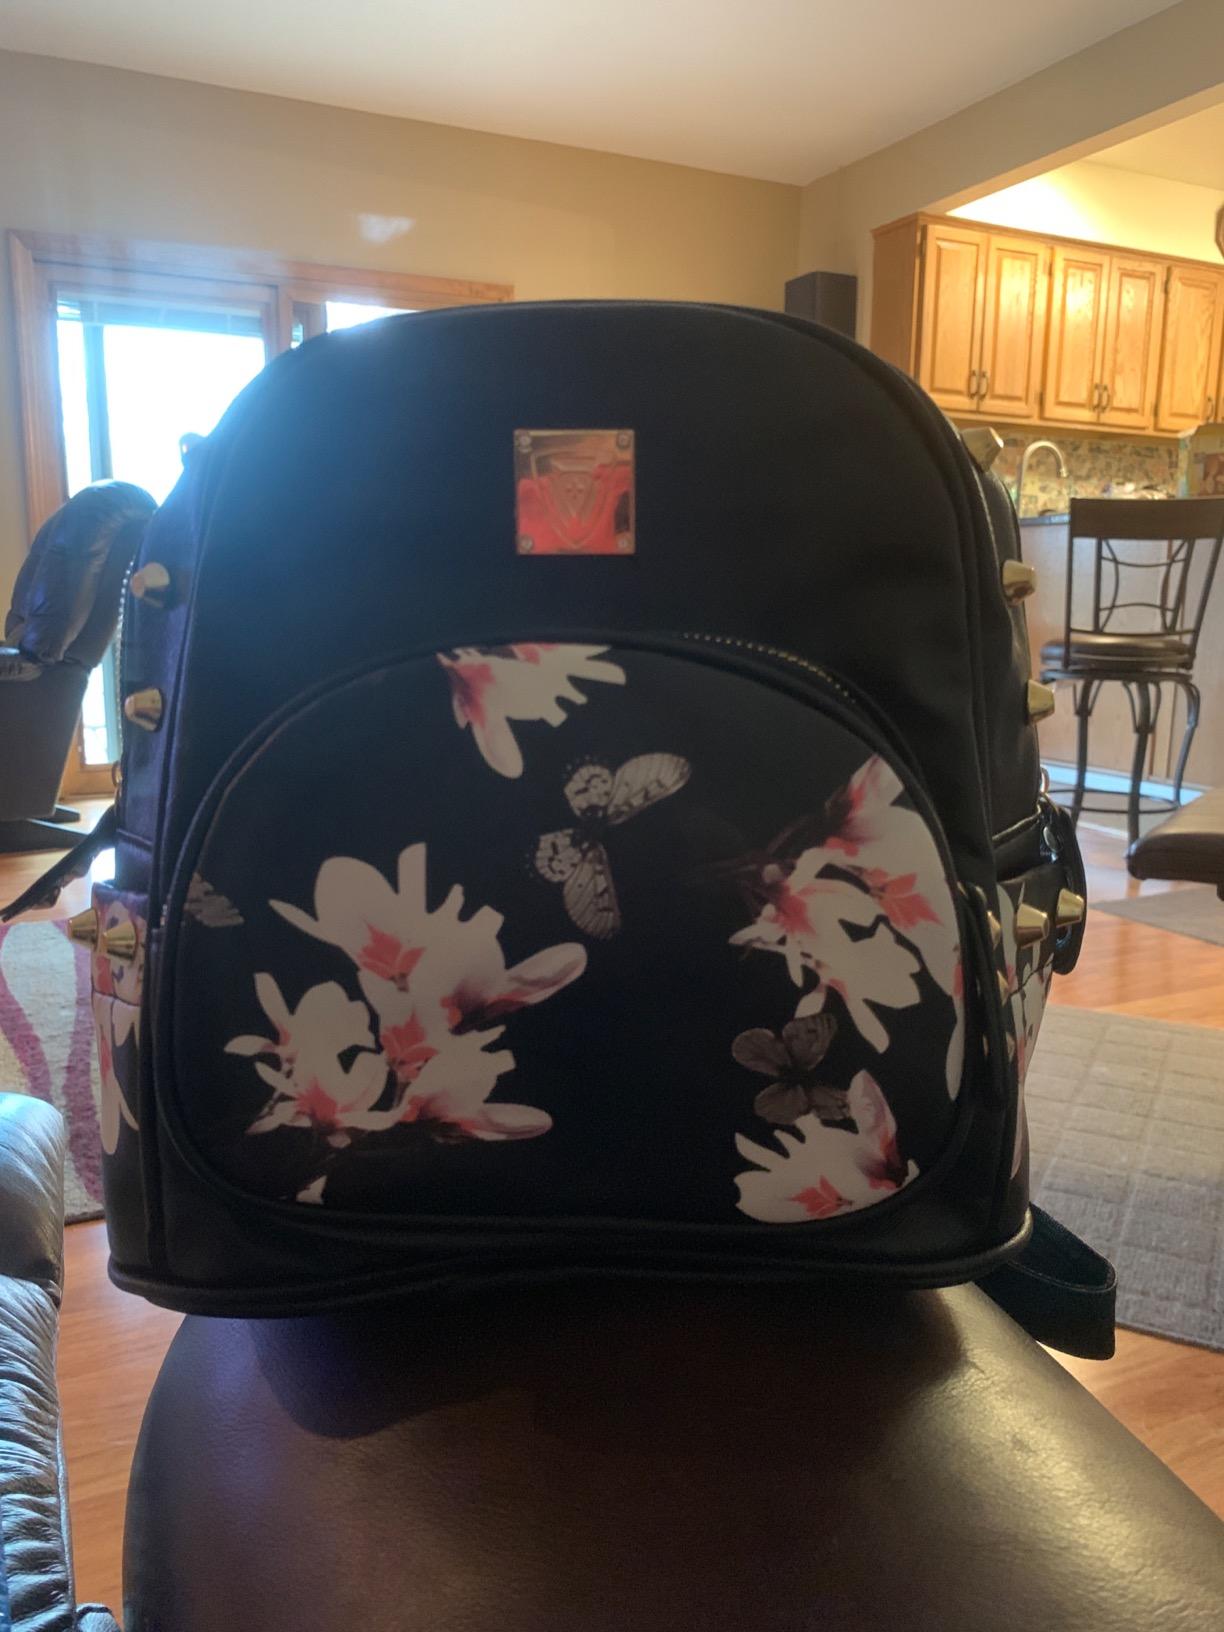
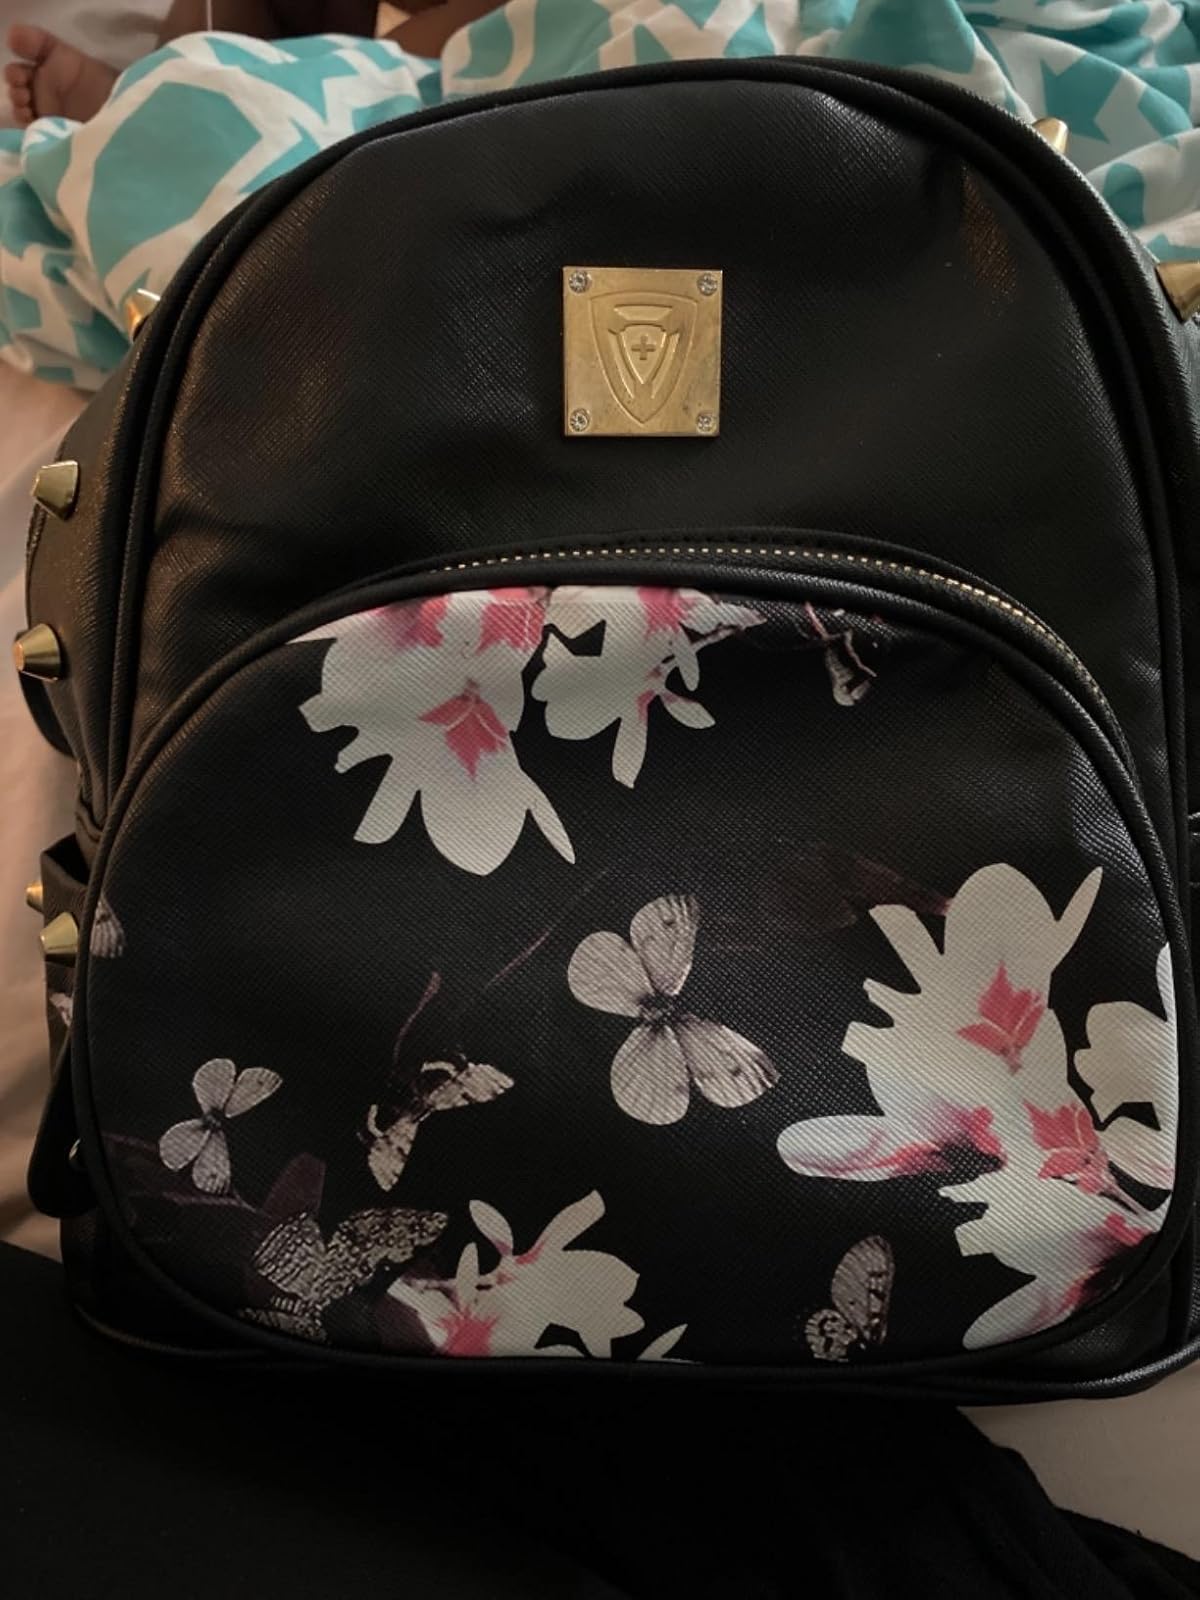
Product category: accessories_handbag
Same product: yes